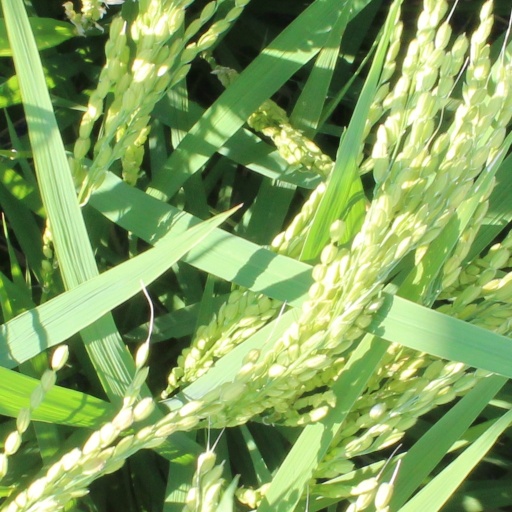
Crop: rice